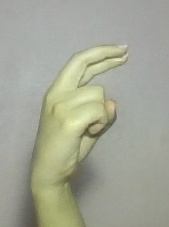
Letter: zay